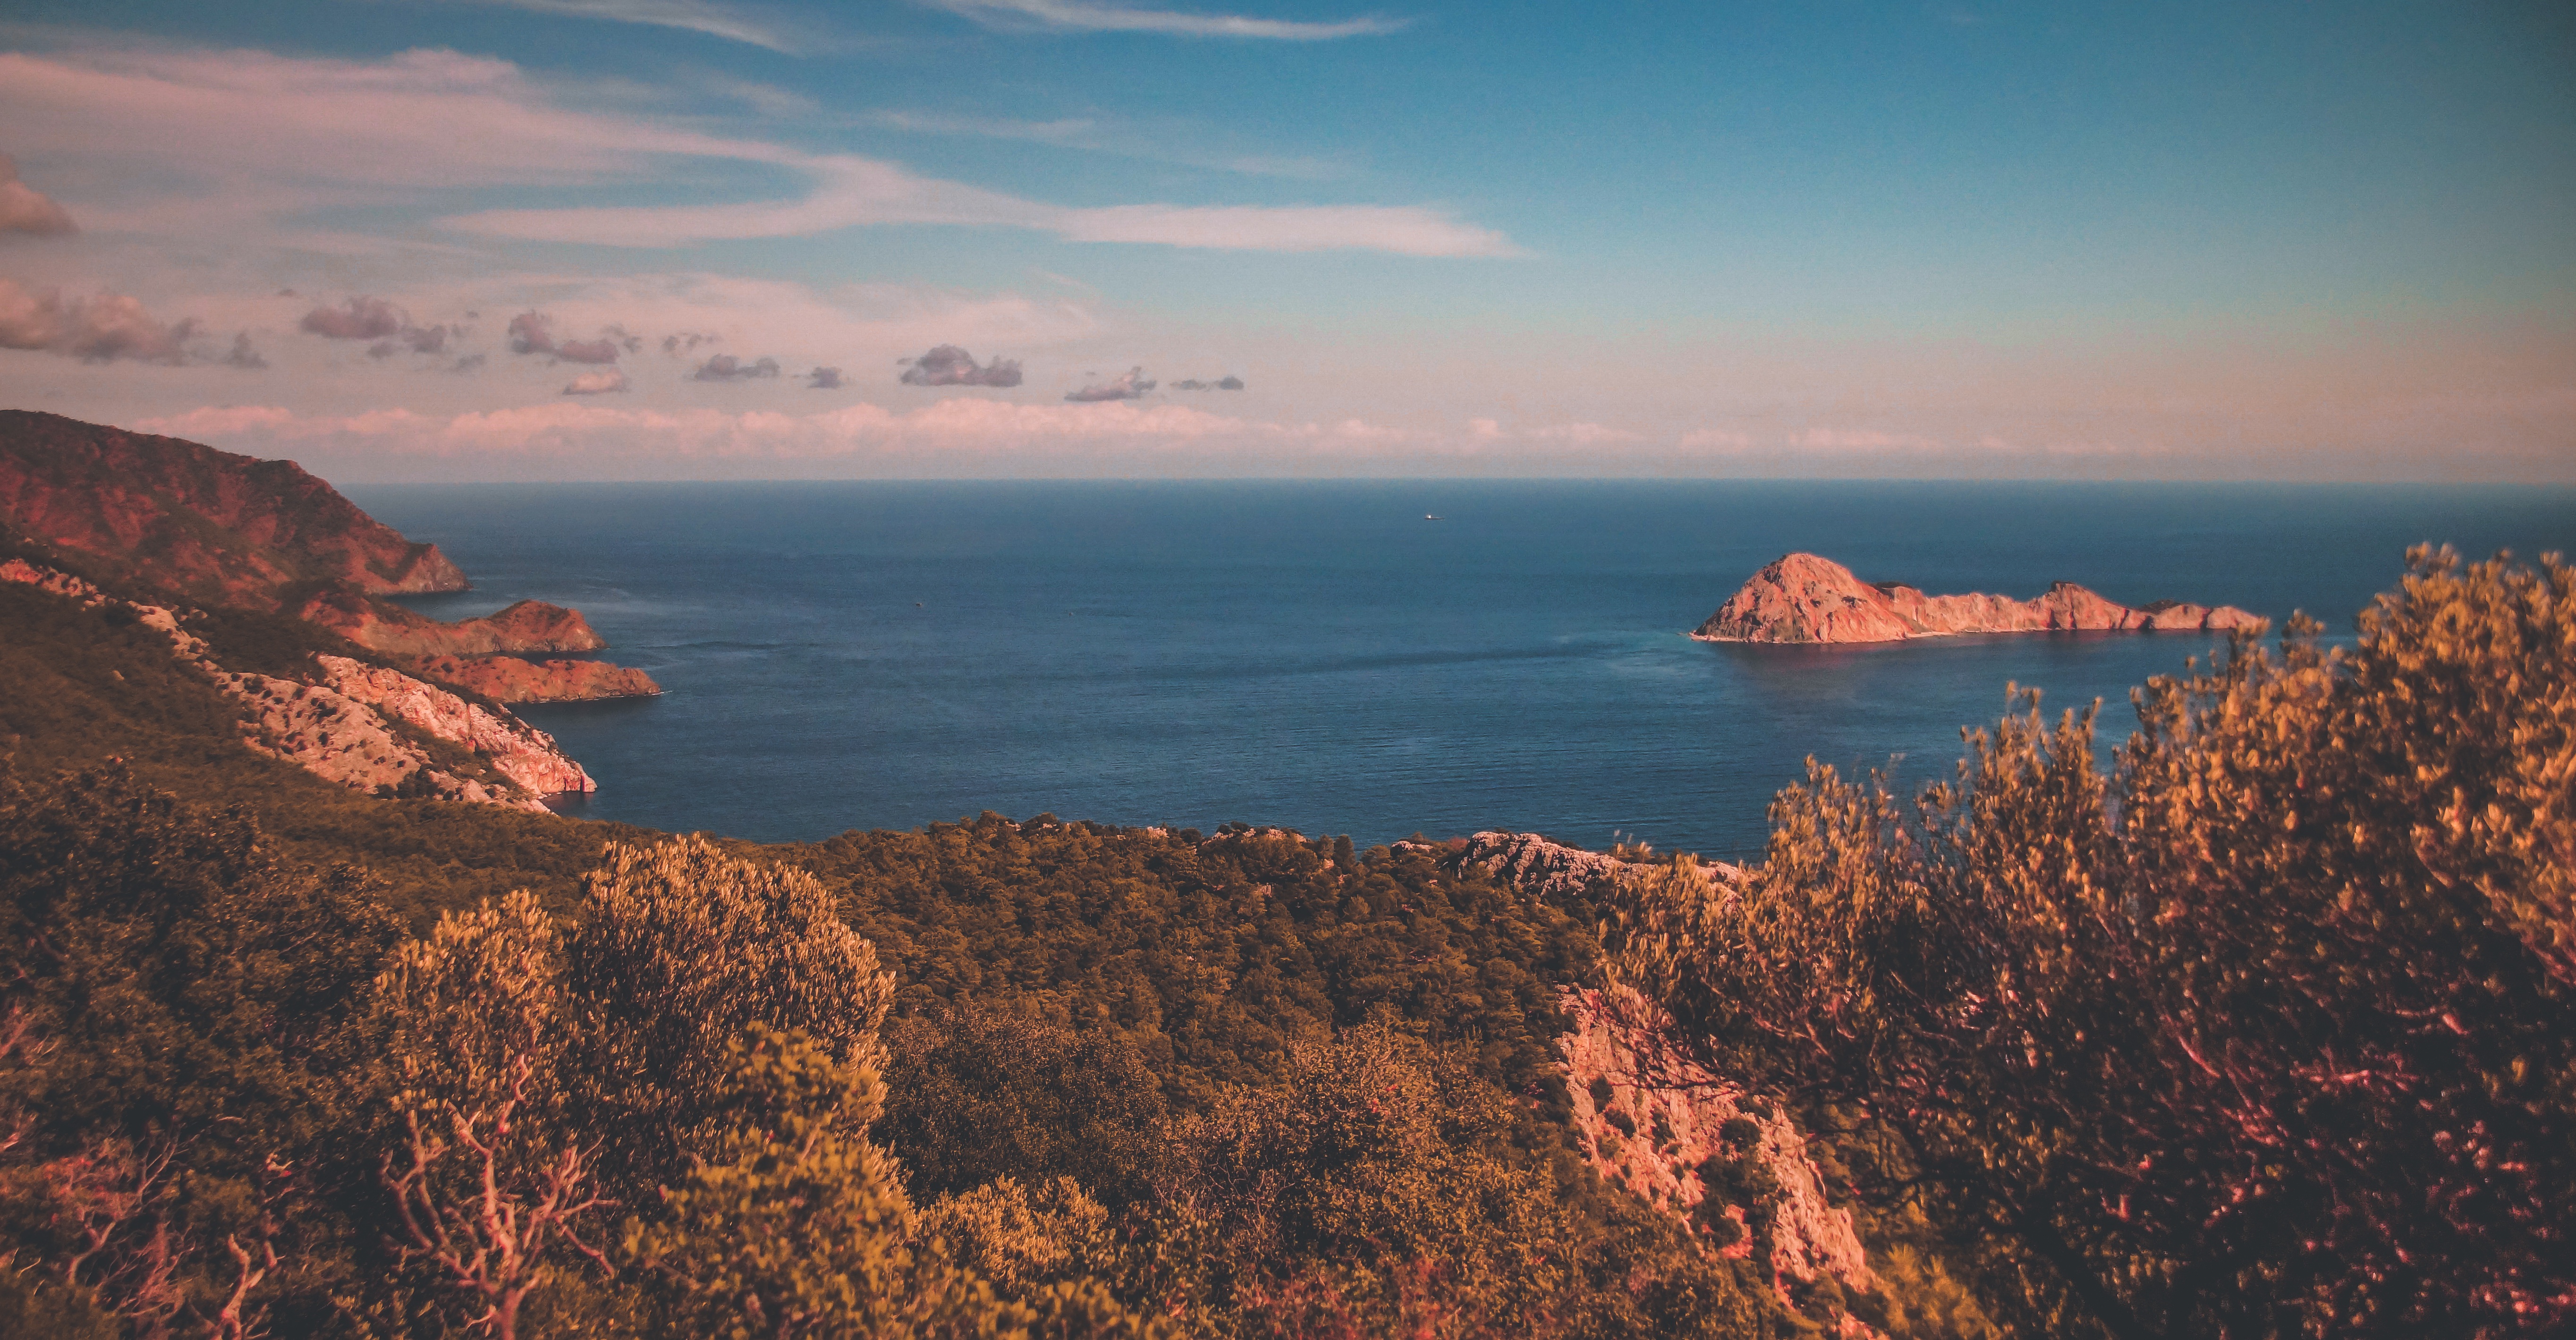
natural, cloud, water, sky, ecoregion, natural landscape, azure, highland, orange, sunlight, coastal and oceanic landforms, sunset, sunrise, terrain, lake, atmospheric phenomenon, horizon, dusk, formation, mountain, mountainous landforms, landscape, headland, hill, calm, shore, geology, mountain range, coast, evening, plateau, cape, ocean, rock, fell, meteorological phenomenon, escarpment, sound, tourism, klippe, afterglow, bay, shrubland, reservoir, forest, vacation, chaparral, promontory, deciduous, road, dawn, inlet, island, cliff, red sky at morning, badlands, loch, autumn, tropics, sea, city, summit, night